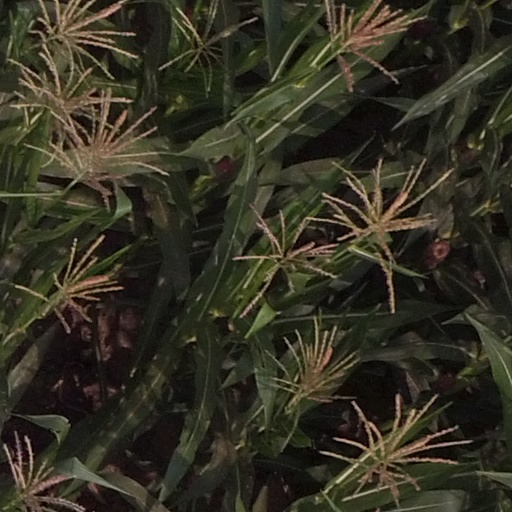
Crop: maize; corn